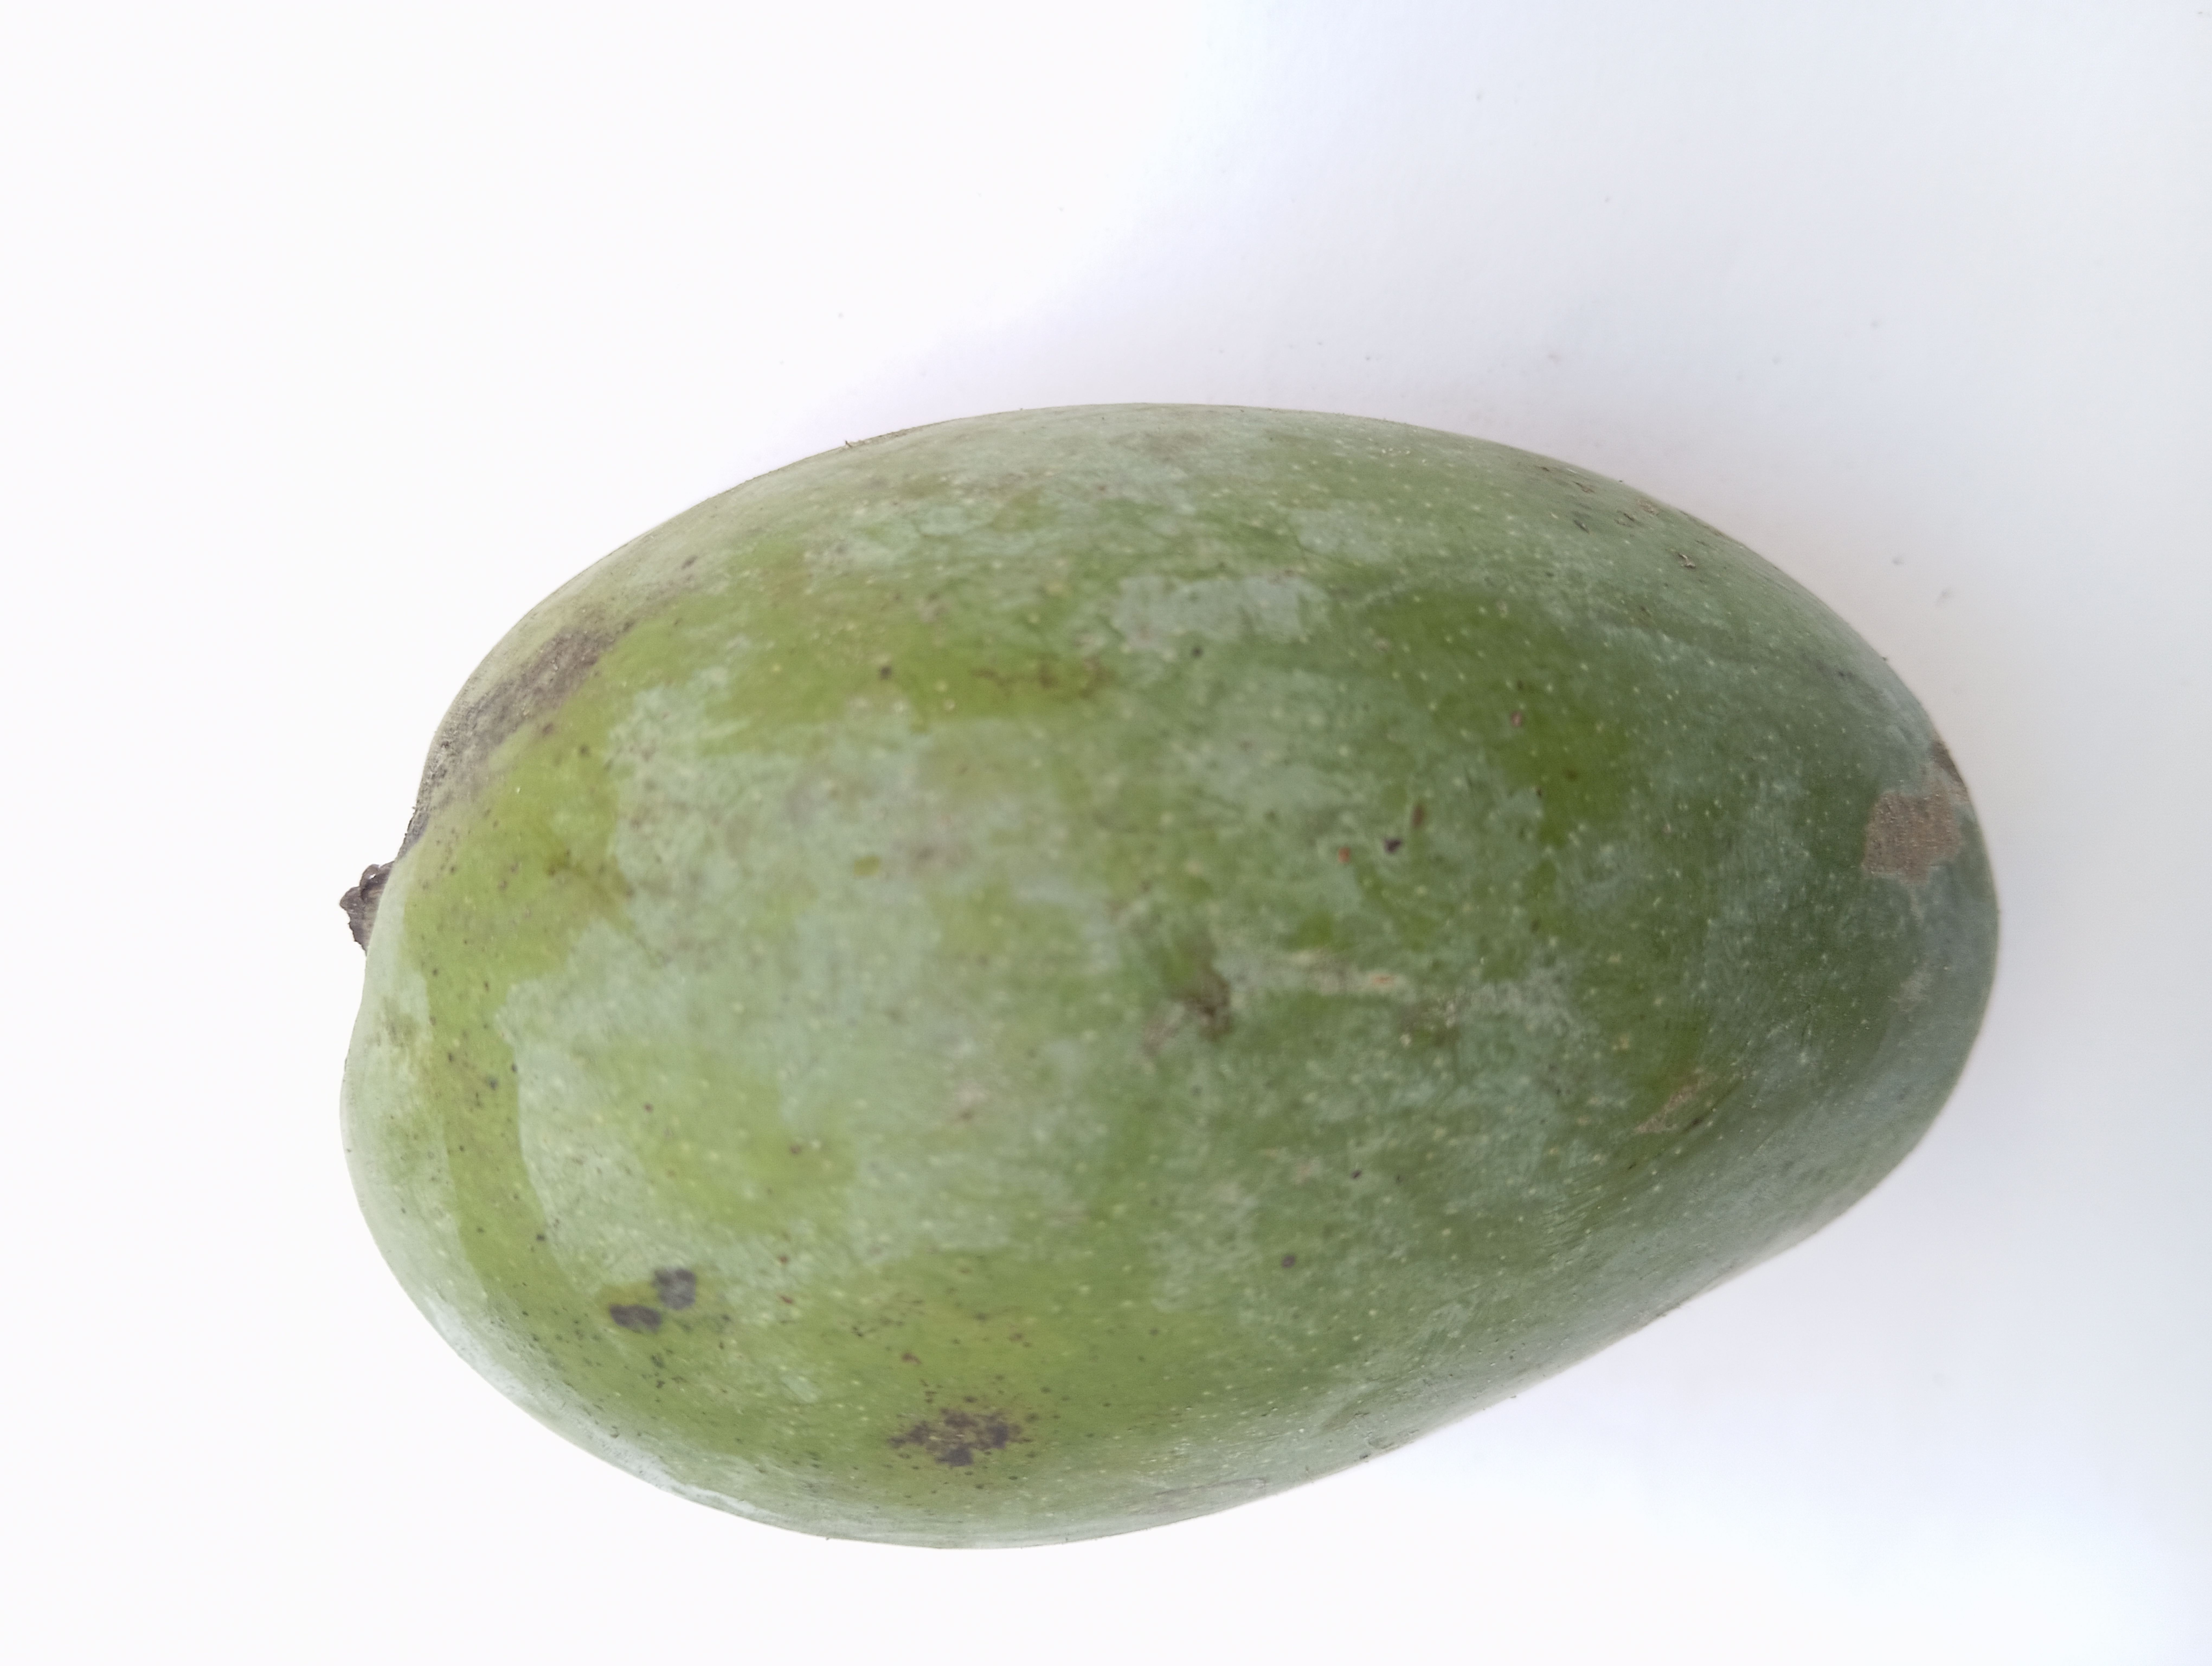
Mango variety: Amrapali